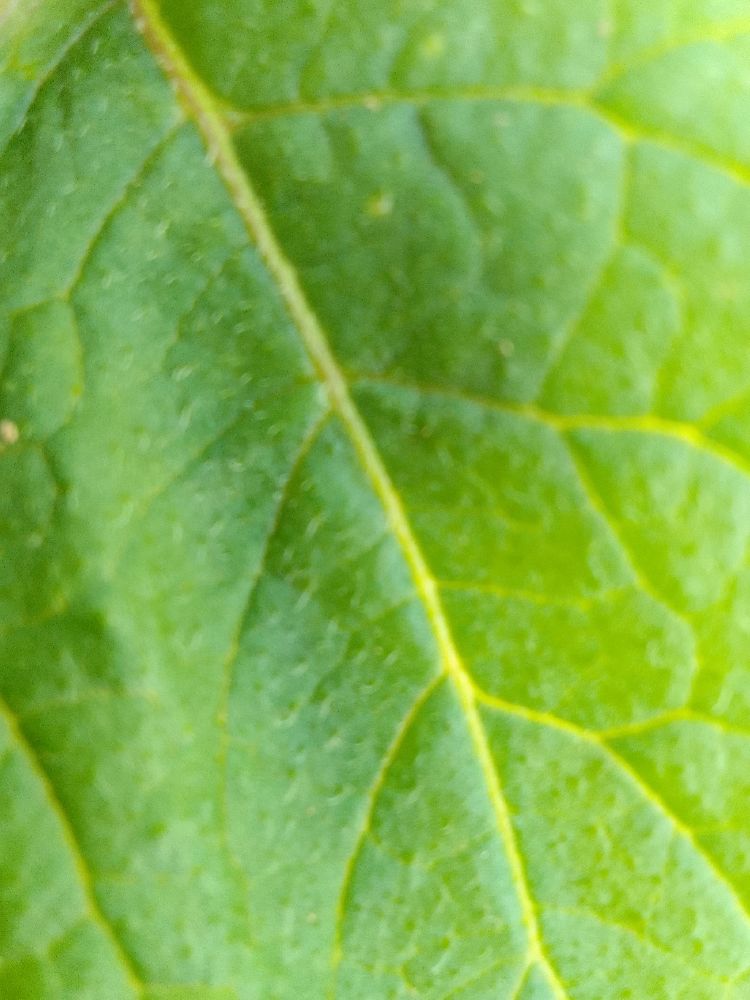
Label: Healthy